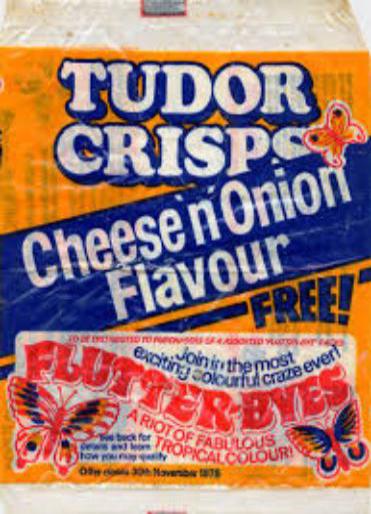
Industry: Food